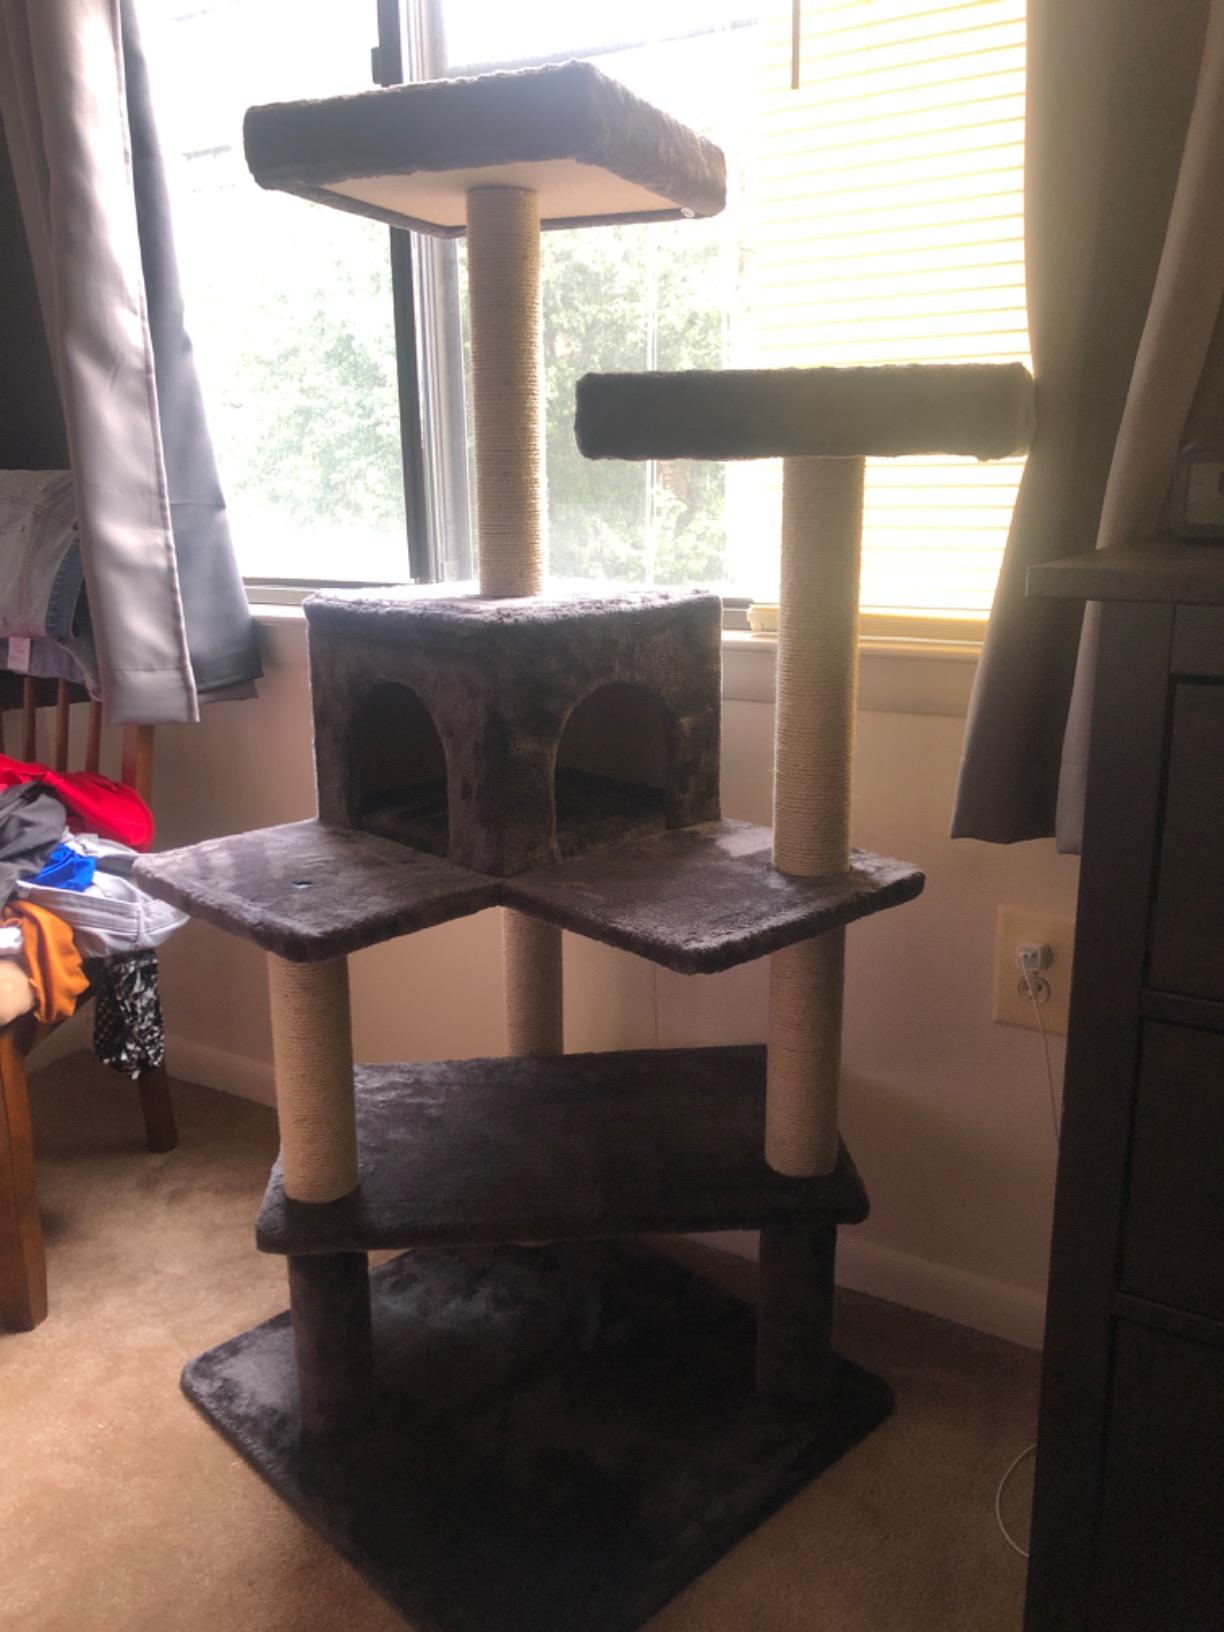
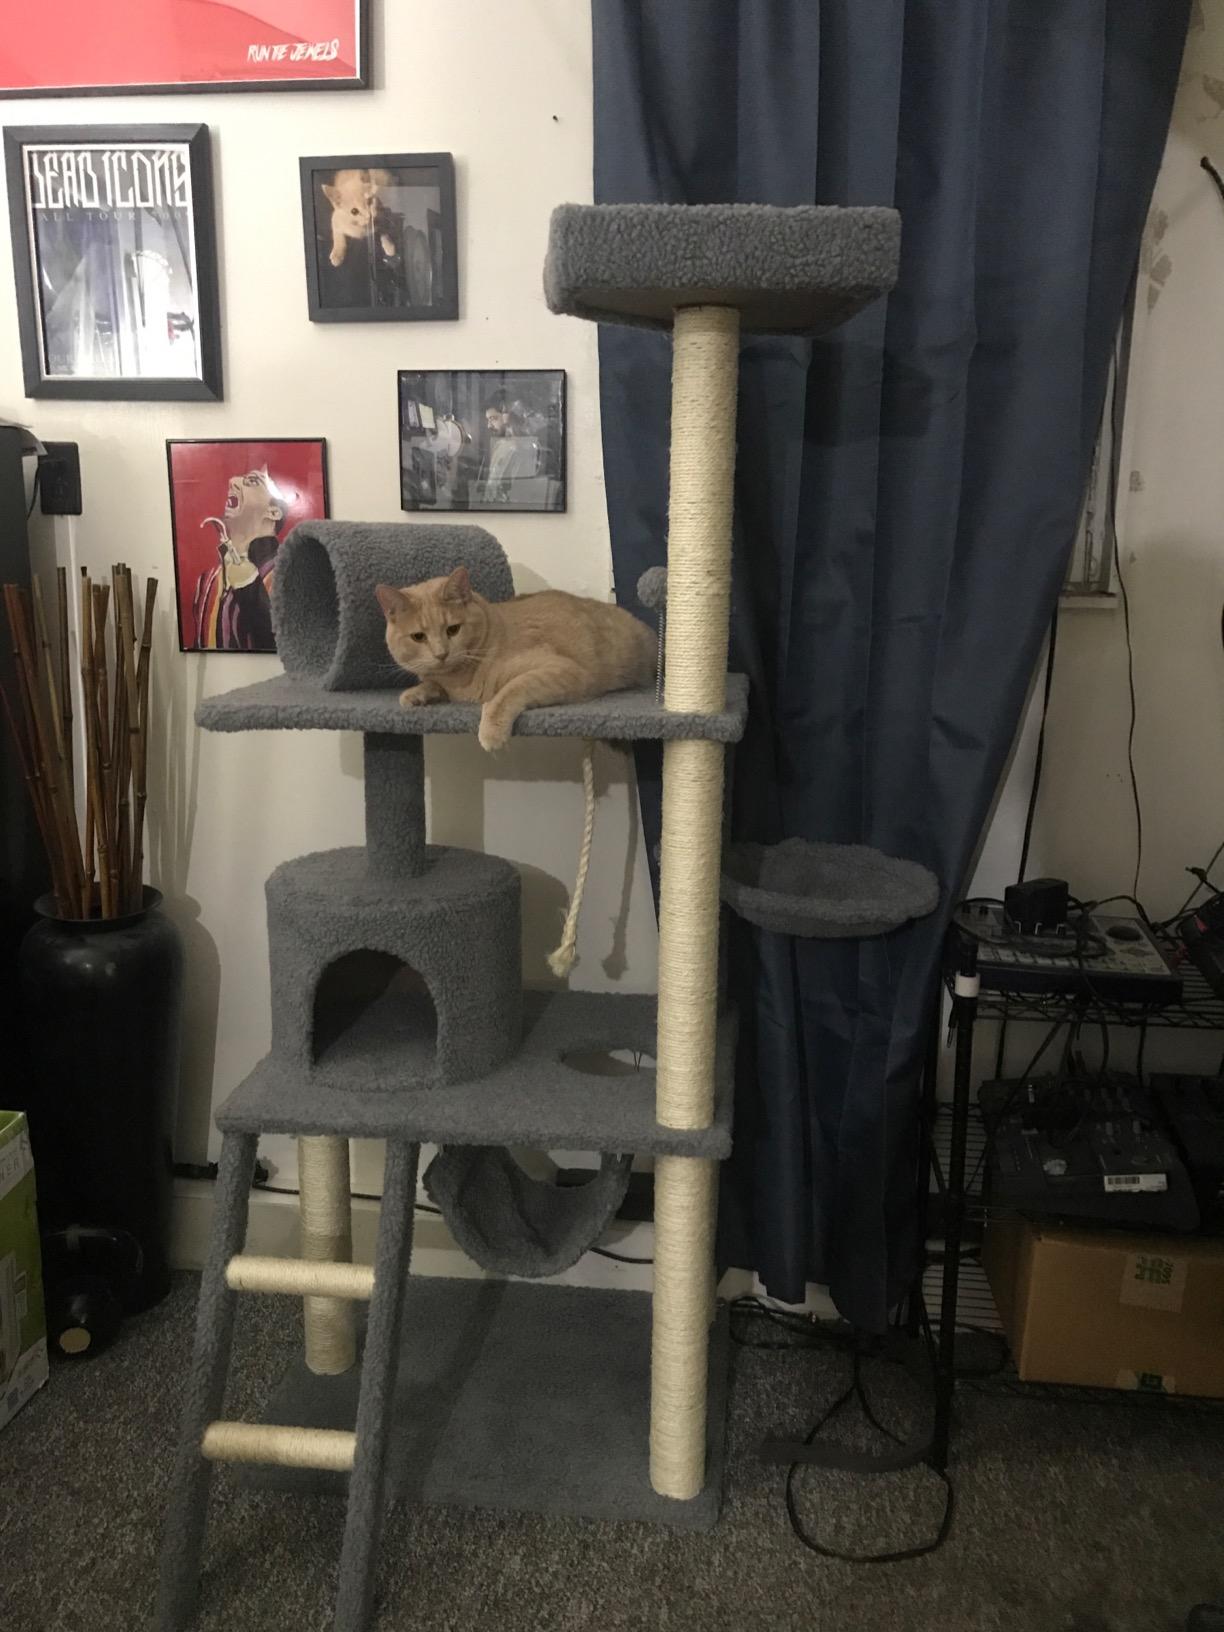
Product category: items_cat tree
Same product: no